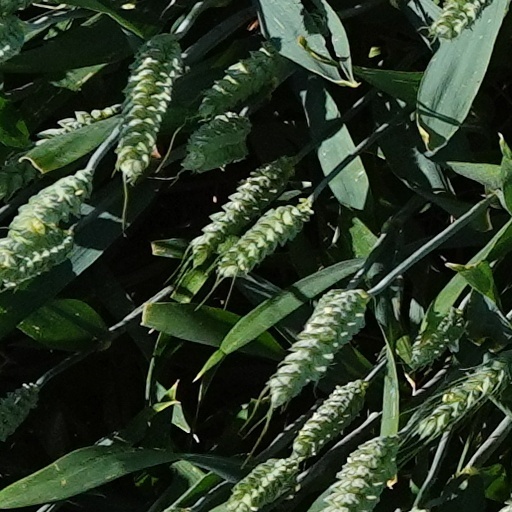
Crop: wheat